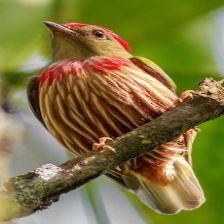
Species: STRIPPED MANAKIN
Scientific name: MACHAEROPTERUS REGULUS